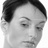
Emotion: neutral